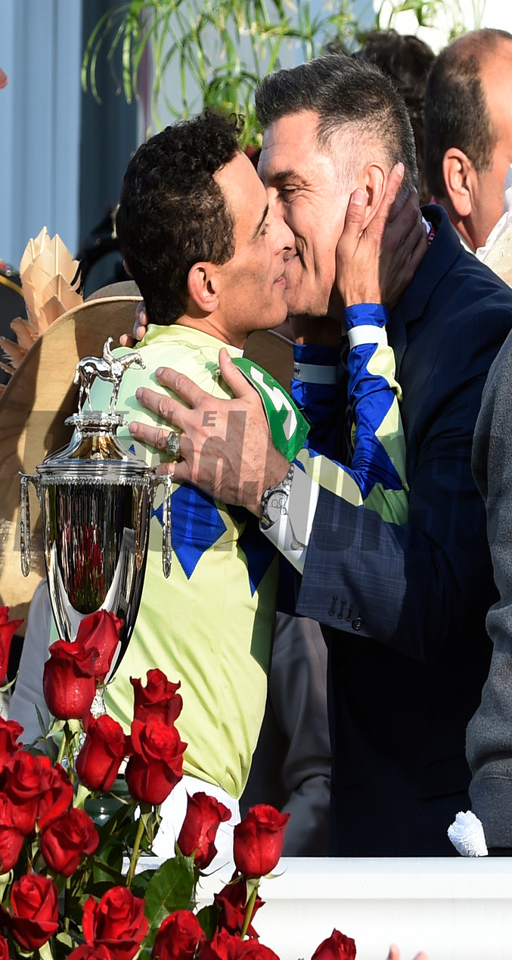
jockey gets a kiss from person after winning the 143rd running .